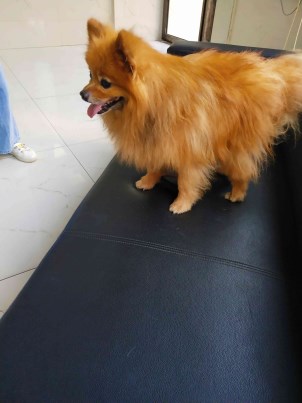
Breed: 1936-n000005-Pomeranian